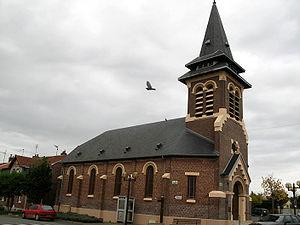
Morcourt est une commune française située dans le département de l'Aisne, en région Hauts-de-France.